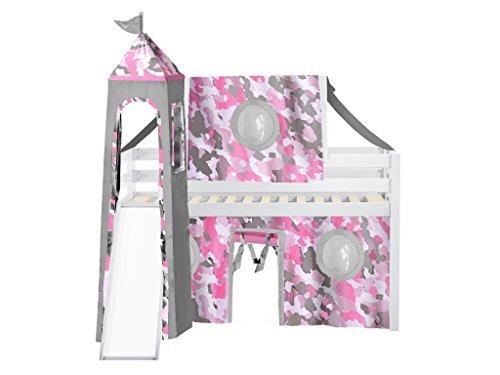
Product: JACKPOT! Princess Low Loft Bed with Slide Pink Camo Tent and Tower, Loft Bed, Twin, White
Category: Home & Kitchen | Furniture | Kids' Furniture | Bed Frames, Headboards & Footboards
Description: JACKPOT princess Twin low loft bed with end ladder in White with pink camouflage curtains, top tent, Tower, and slide.
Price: $56.09
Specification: ASIN:B07BL51VZF|ShippingWeight:141pounds|DateFirstAvailable:March20,2018